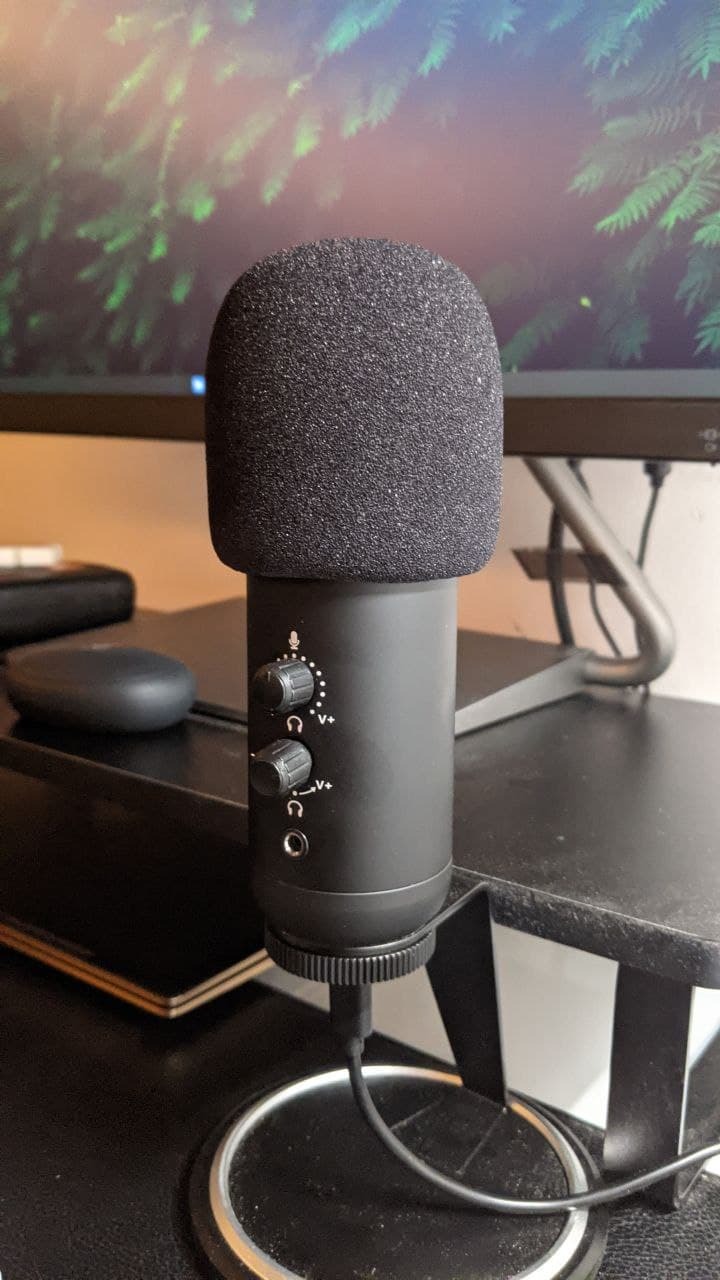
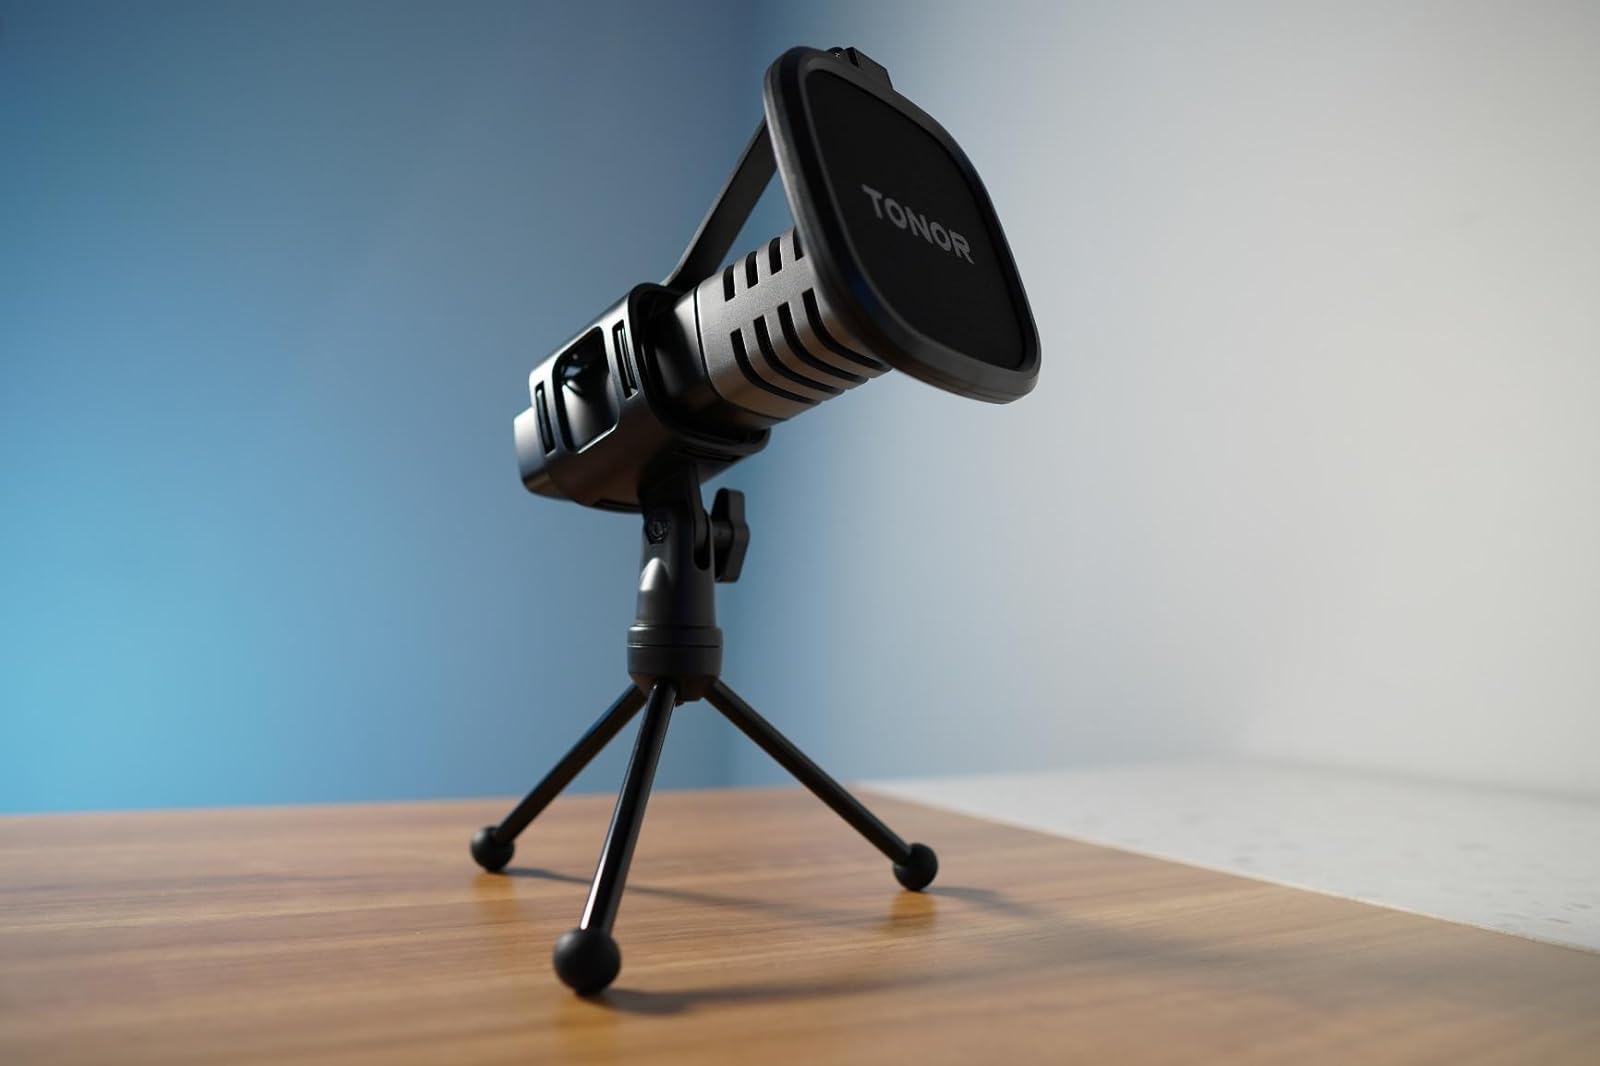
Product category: microphone
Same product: no